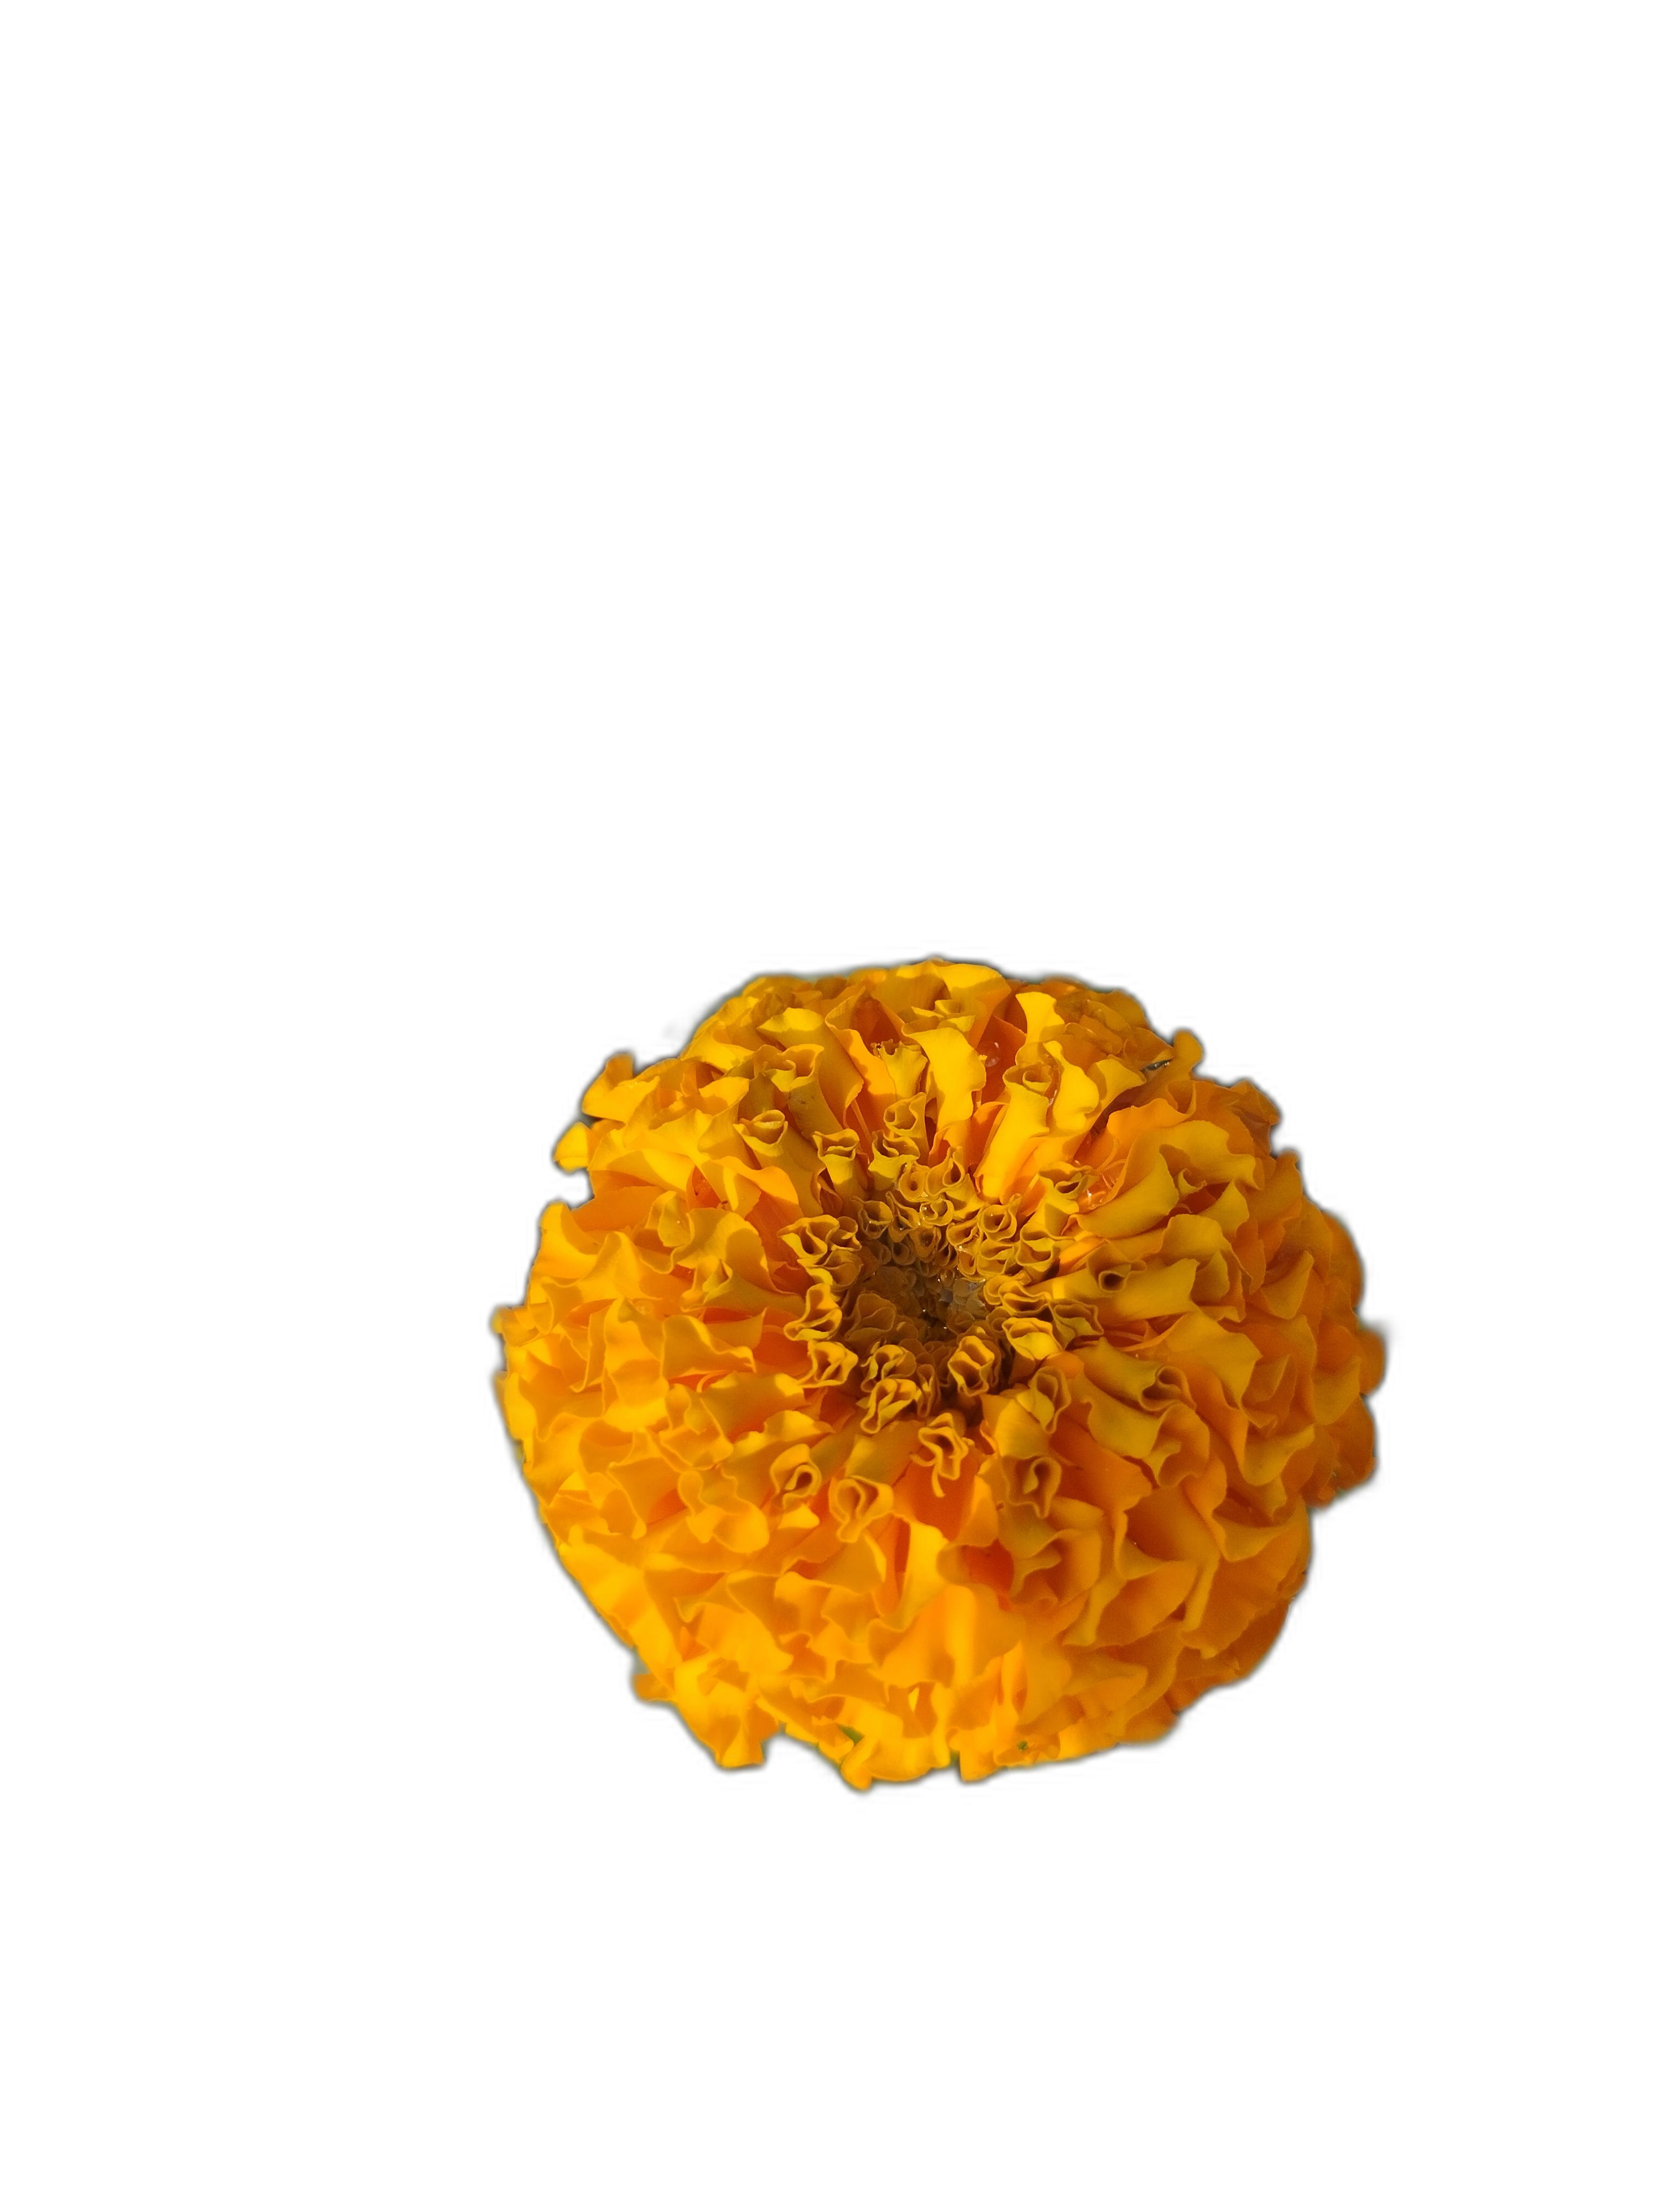
Label: Marigold